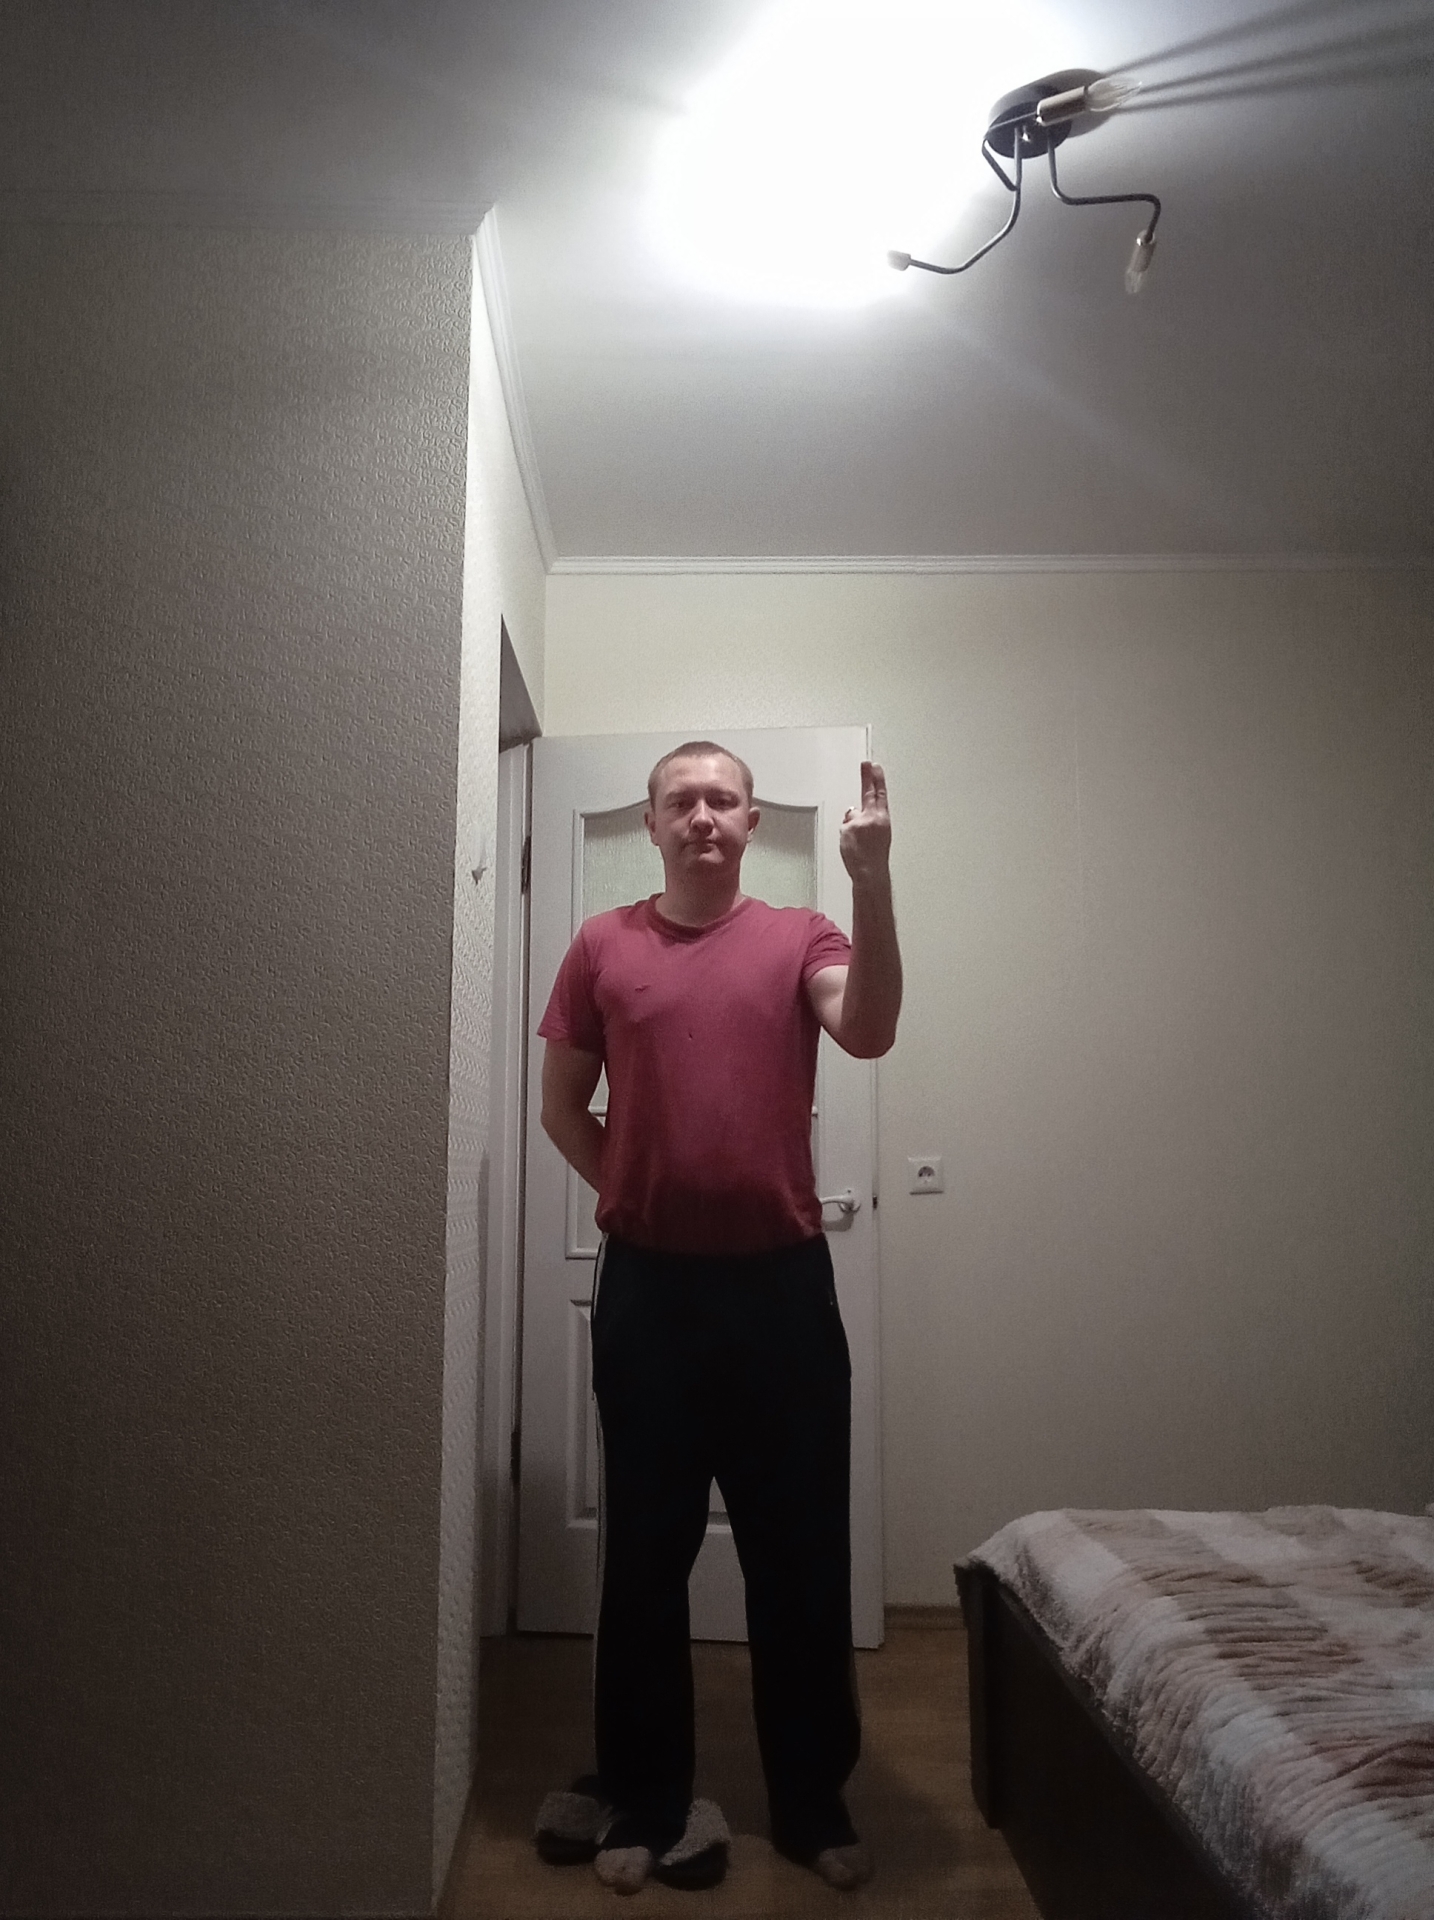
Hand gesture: two_up_inverted